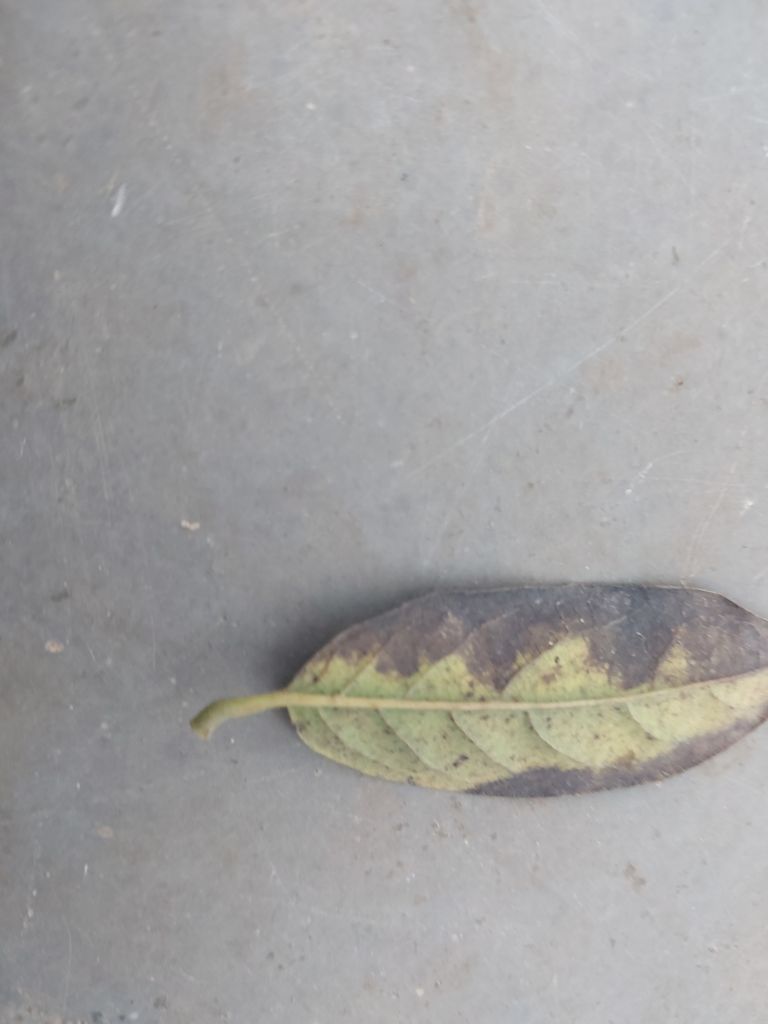
Disease label: Leaf spot on Leaves